Essex County Courthouse

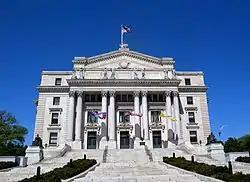

The Essex County Courthouse is located at the Essex County Government Complex in Newark, New Jersey, United States. It was built in 1904 and was added to the National Register of Historic Places on June 26, 1975, for its significance in art and architecture.